Socialism in Pakistan

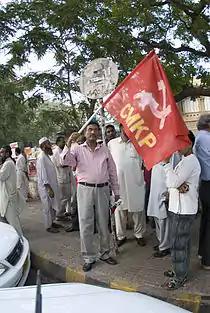
An activist from the Communist Mazdoor Kissan Party (CMKP) at a rally in Karachi, 2008

Despite PPP's populism and support, internal strife in the party would cause a schism and split the left-wing sphere. Though, the PPP had won the support from people on the issues of social justice, its economic policies, particularly that of its ad hoc attempts at nationalization, stagflated the country's economy. A number of critics, notably the conservatives and hard-line religious leaders, have however blamed Bhutto's socialist policies for slowing down Pakistan's economic progress, owing to poor productivity and high costs.